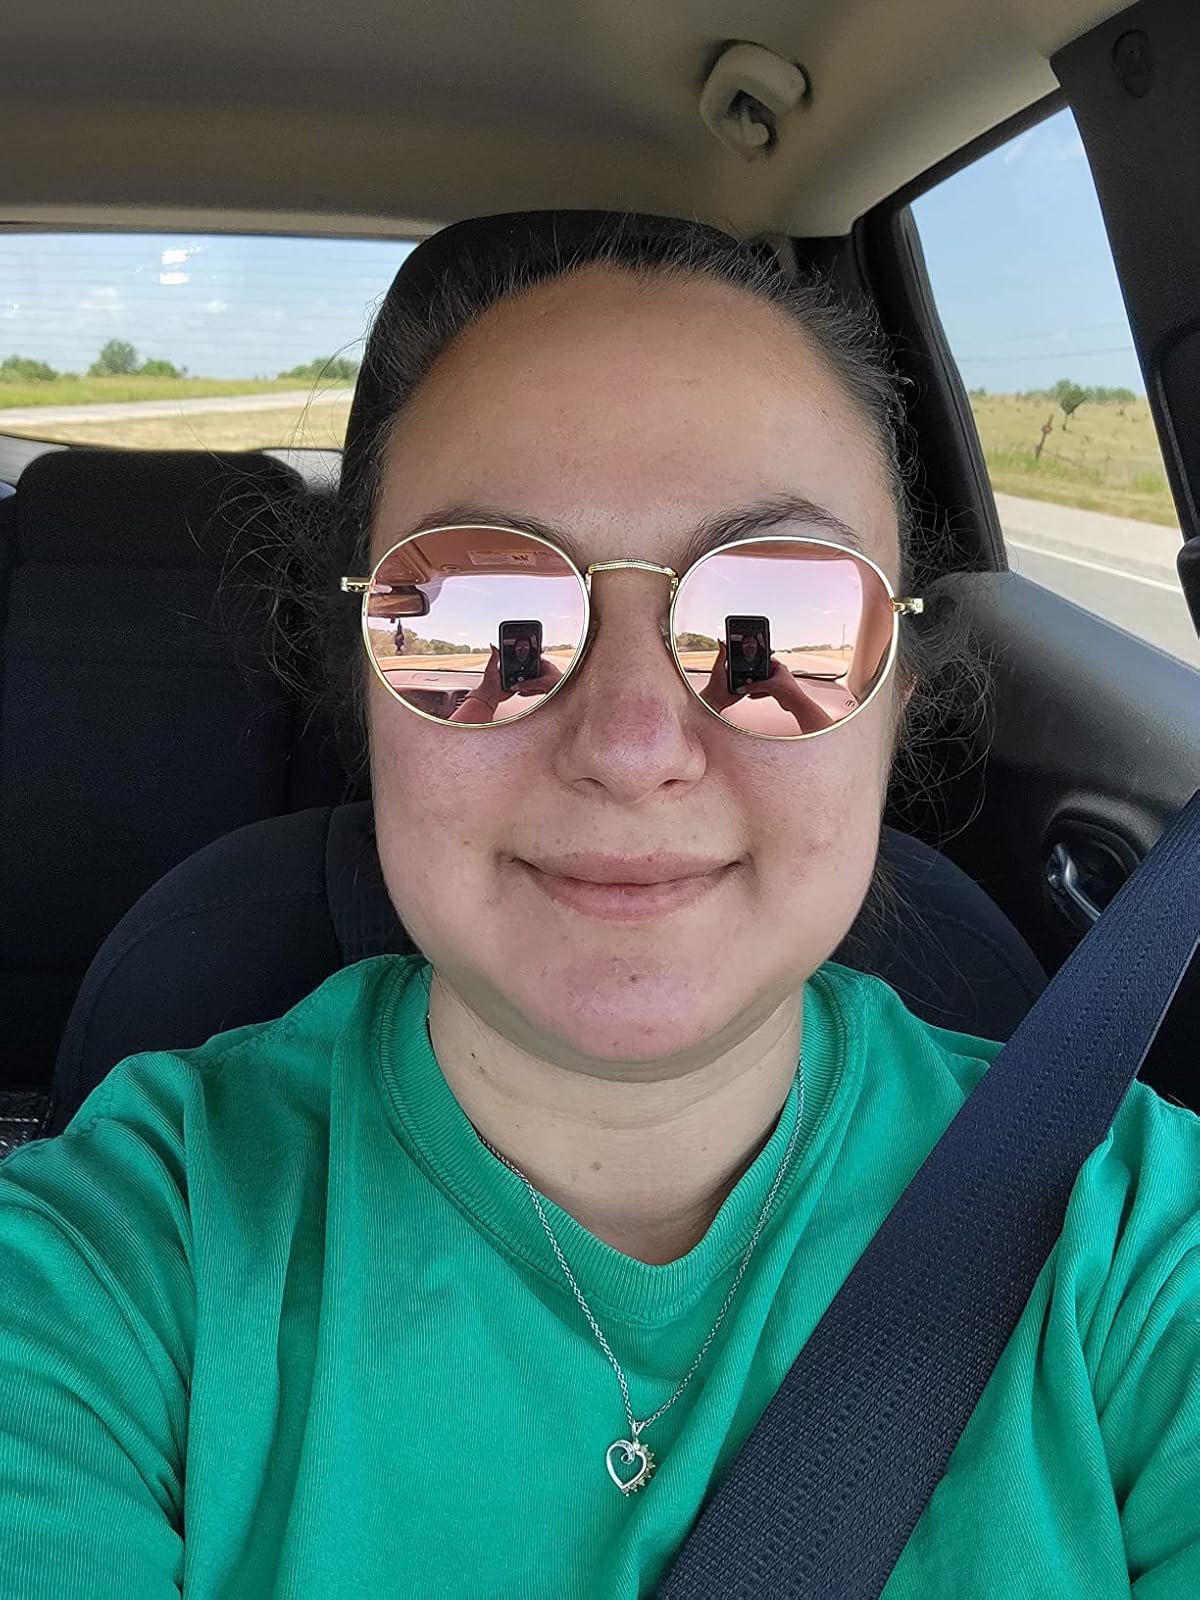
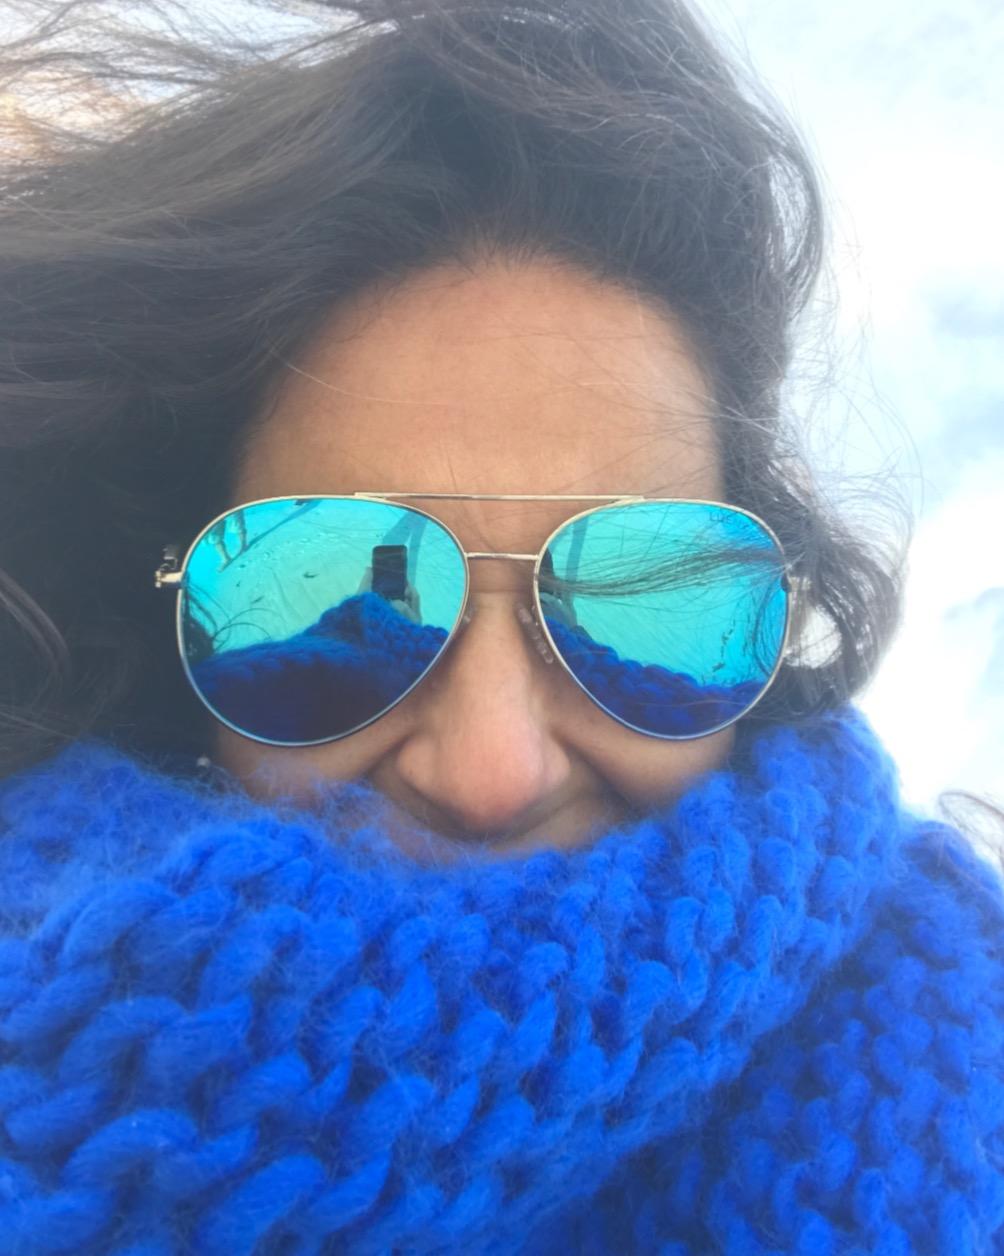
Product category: accessories_sunglasses
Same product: no